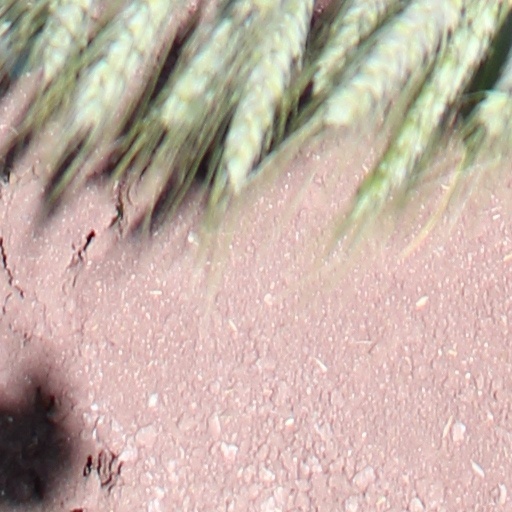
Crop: wheat